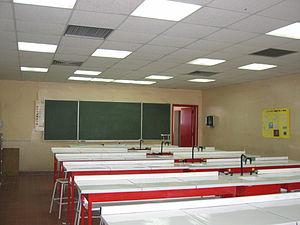
Un laboratoire au lycée français du Caire.
Le lycée français du Caire est un lycée français scolarisant plus de 1 600 élèves, et fonctionnant selon les programmes de l'Éducation nationale française, situé à Maadi, un faubourg du Caire.
La chimie est une science de la nature qui étudie la matière et ses transformations, et plus précisément :